University of North Carolina at Pembroke

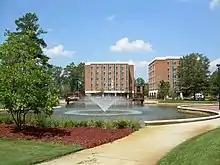
The water feature at UNCP. Belk Hall and North Hall are in the background

The university's campus is located just north of Pembroke, directly behind N.C. Highway 711. Interstate 74 runs minutes from campus, as is Interstate 95. The center of campus is considered to be the Chavis University Center (often referred to as the University Center, or the UC). Students can bowl, play pool, and related games as well as socialize in the lounge. The dining hall and a fast-food outlet are located in the UC.